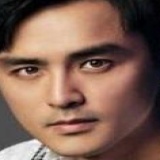
diễn viên Minh Đạo